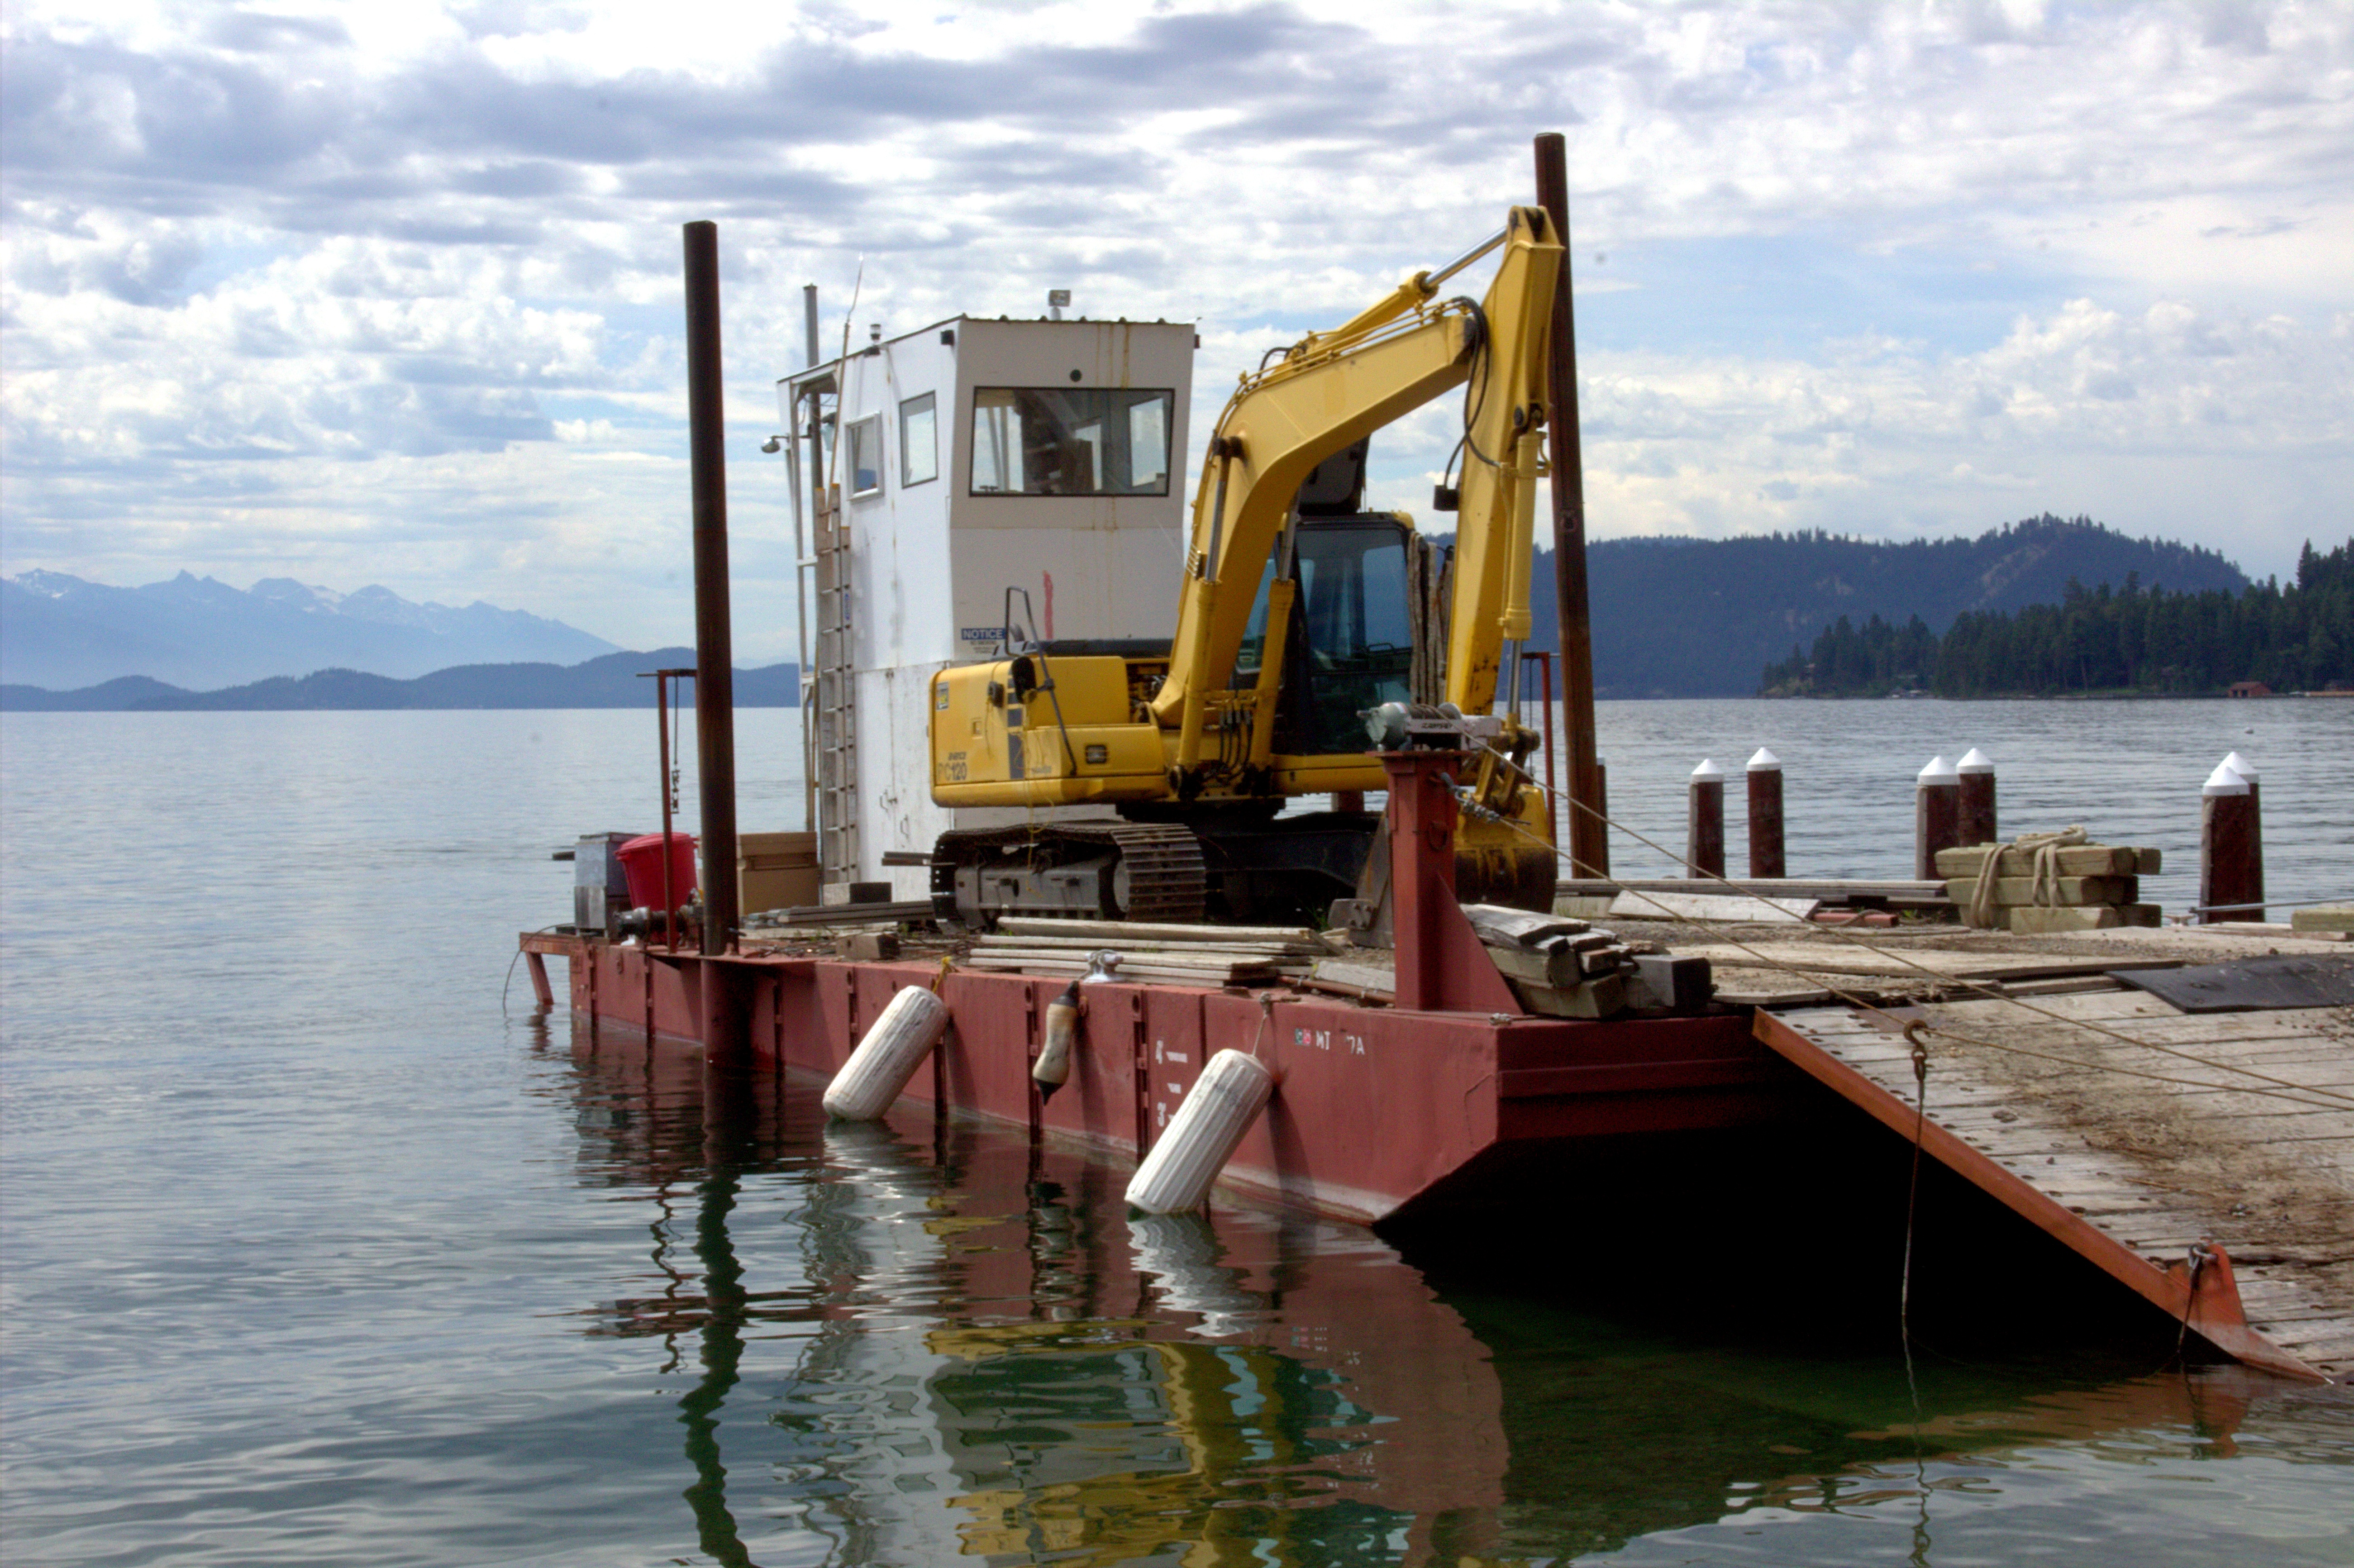
water, boat, lake, transportation, transport, vehicle, machine, waterway, cargo, channel, watercraft, barge, dredging, construction equipment